Automotive industry in Italy

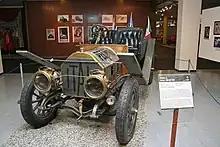
The Itala mod. 35/45 HP at the Museo Nazionale dell'Automobile in Turin, became famous for the victory at the Peking to Paris.

The Museo Lamborghini ('Lamborghini Museum') is an automobile museum owned and operated by Automobili Lamborghini S.p.A. in Sant'Agata Bolognese, Emilia-Romagna, Italy. The two-storey museum opened in 2001, and was renovated in June 2016 to provide exhibit space for more models. The goal of the museum is to cover all major milestones in the Lamborghini's history. For this purpose, the museum displays a family tree that shows all the models ever produced by the company. The current gallery contains supercars such as the 350 GT and the Sesto Elemento, and one-off and concept cars such as the Veneno and the Miura concept.